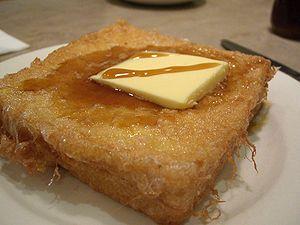
Un Cha chaan teng parfois appelés en anglais cafés de style Hong Kong, est un style de cafétéria originaire de Hong Kong mais qu'on trouve aussi à Macao ou dans le Guangdong. À cause des différentes vagues d'émigrations depuis la fin de la Seconde Guerre mondiale, on les trouve dans les quartiers chinois de pays occidentaux tels que l'Australie, le Royaume-Uni, le Canada ou les États-Unis. Les cha chaan tengs sont réputés pour leurs menus éclectiques et abordables, incluant autant des plats de la cuisine hongkongaise que des recettes issues de la cuisine hongkongaise occidentale. Ils peuvent être comparés aux cafés occidentaux dans leur décoration ordinaire et dans la place dévolue au café et au thé.